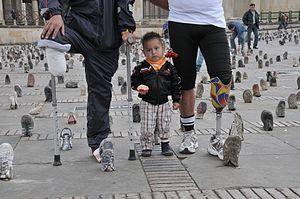
La Campagne internationale pour interdire les mines est un réseau global présent dans plus de 70 pays qui travaille pour l’éradication des mines antipersonnel et armes à sous-munitions. Fondée en 1992 par 6 organisations, elle a reçu le prix Nobel de la paix en 1997, conjointement avec sa coordonnatrice Jody Williams, en reconnaissance de son engagement pour l’adoption de la Convention sur l'interdiction des mines antipersonnel.